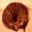
Label: cat